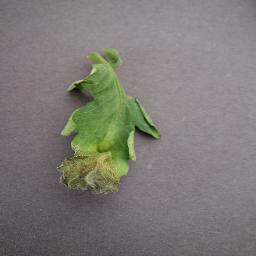
Label: Tomato___Late_blight